Adriaen de Weerdt

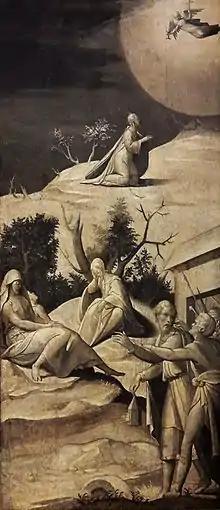
"The Agony in the Garden of Gethsemane" (National Museum of Warsaw)

Adriaan de Weerdt (c. 1510 in Brussels – c. 1590 in Cologne) was a Flemish Renaissance painter and engraver.